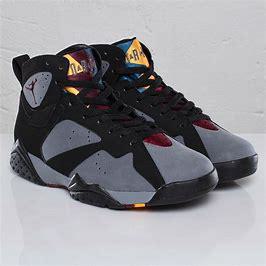
Brand: Jordan
Model: 7 Retro